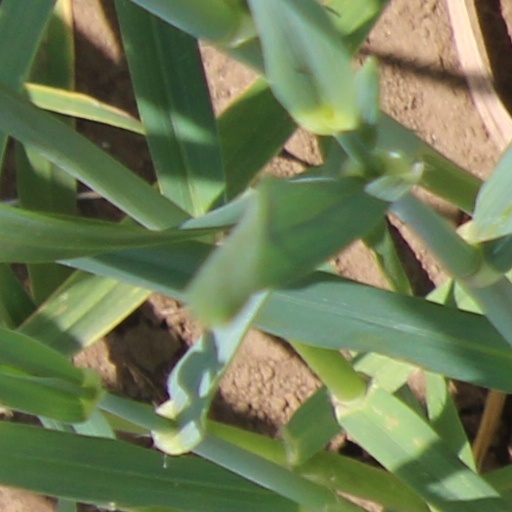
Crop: wheat